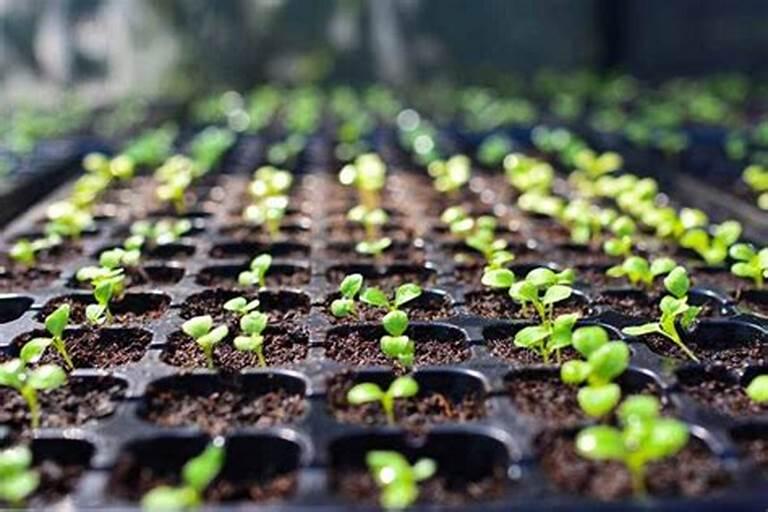
Miche midogo ya kijani imepandwa kwa mpangilo mzuri, katika sehemu maalumu iliyoandaliwa kwa uangalifu. Ikionyesha ukuaji mzuri na afya bora ya mimea. Eneo hili limebuniwa mahususi kwa ajili ya kilimo cha kisasa, na kilimo cha mbegu bora.